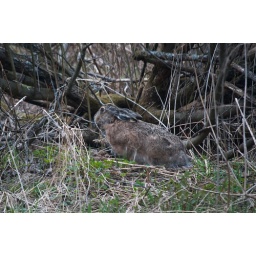
Mr Rabbit, pictured through a window one morning this spring.. The next morning it got killed by a cat though :/